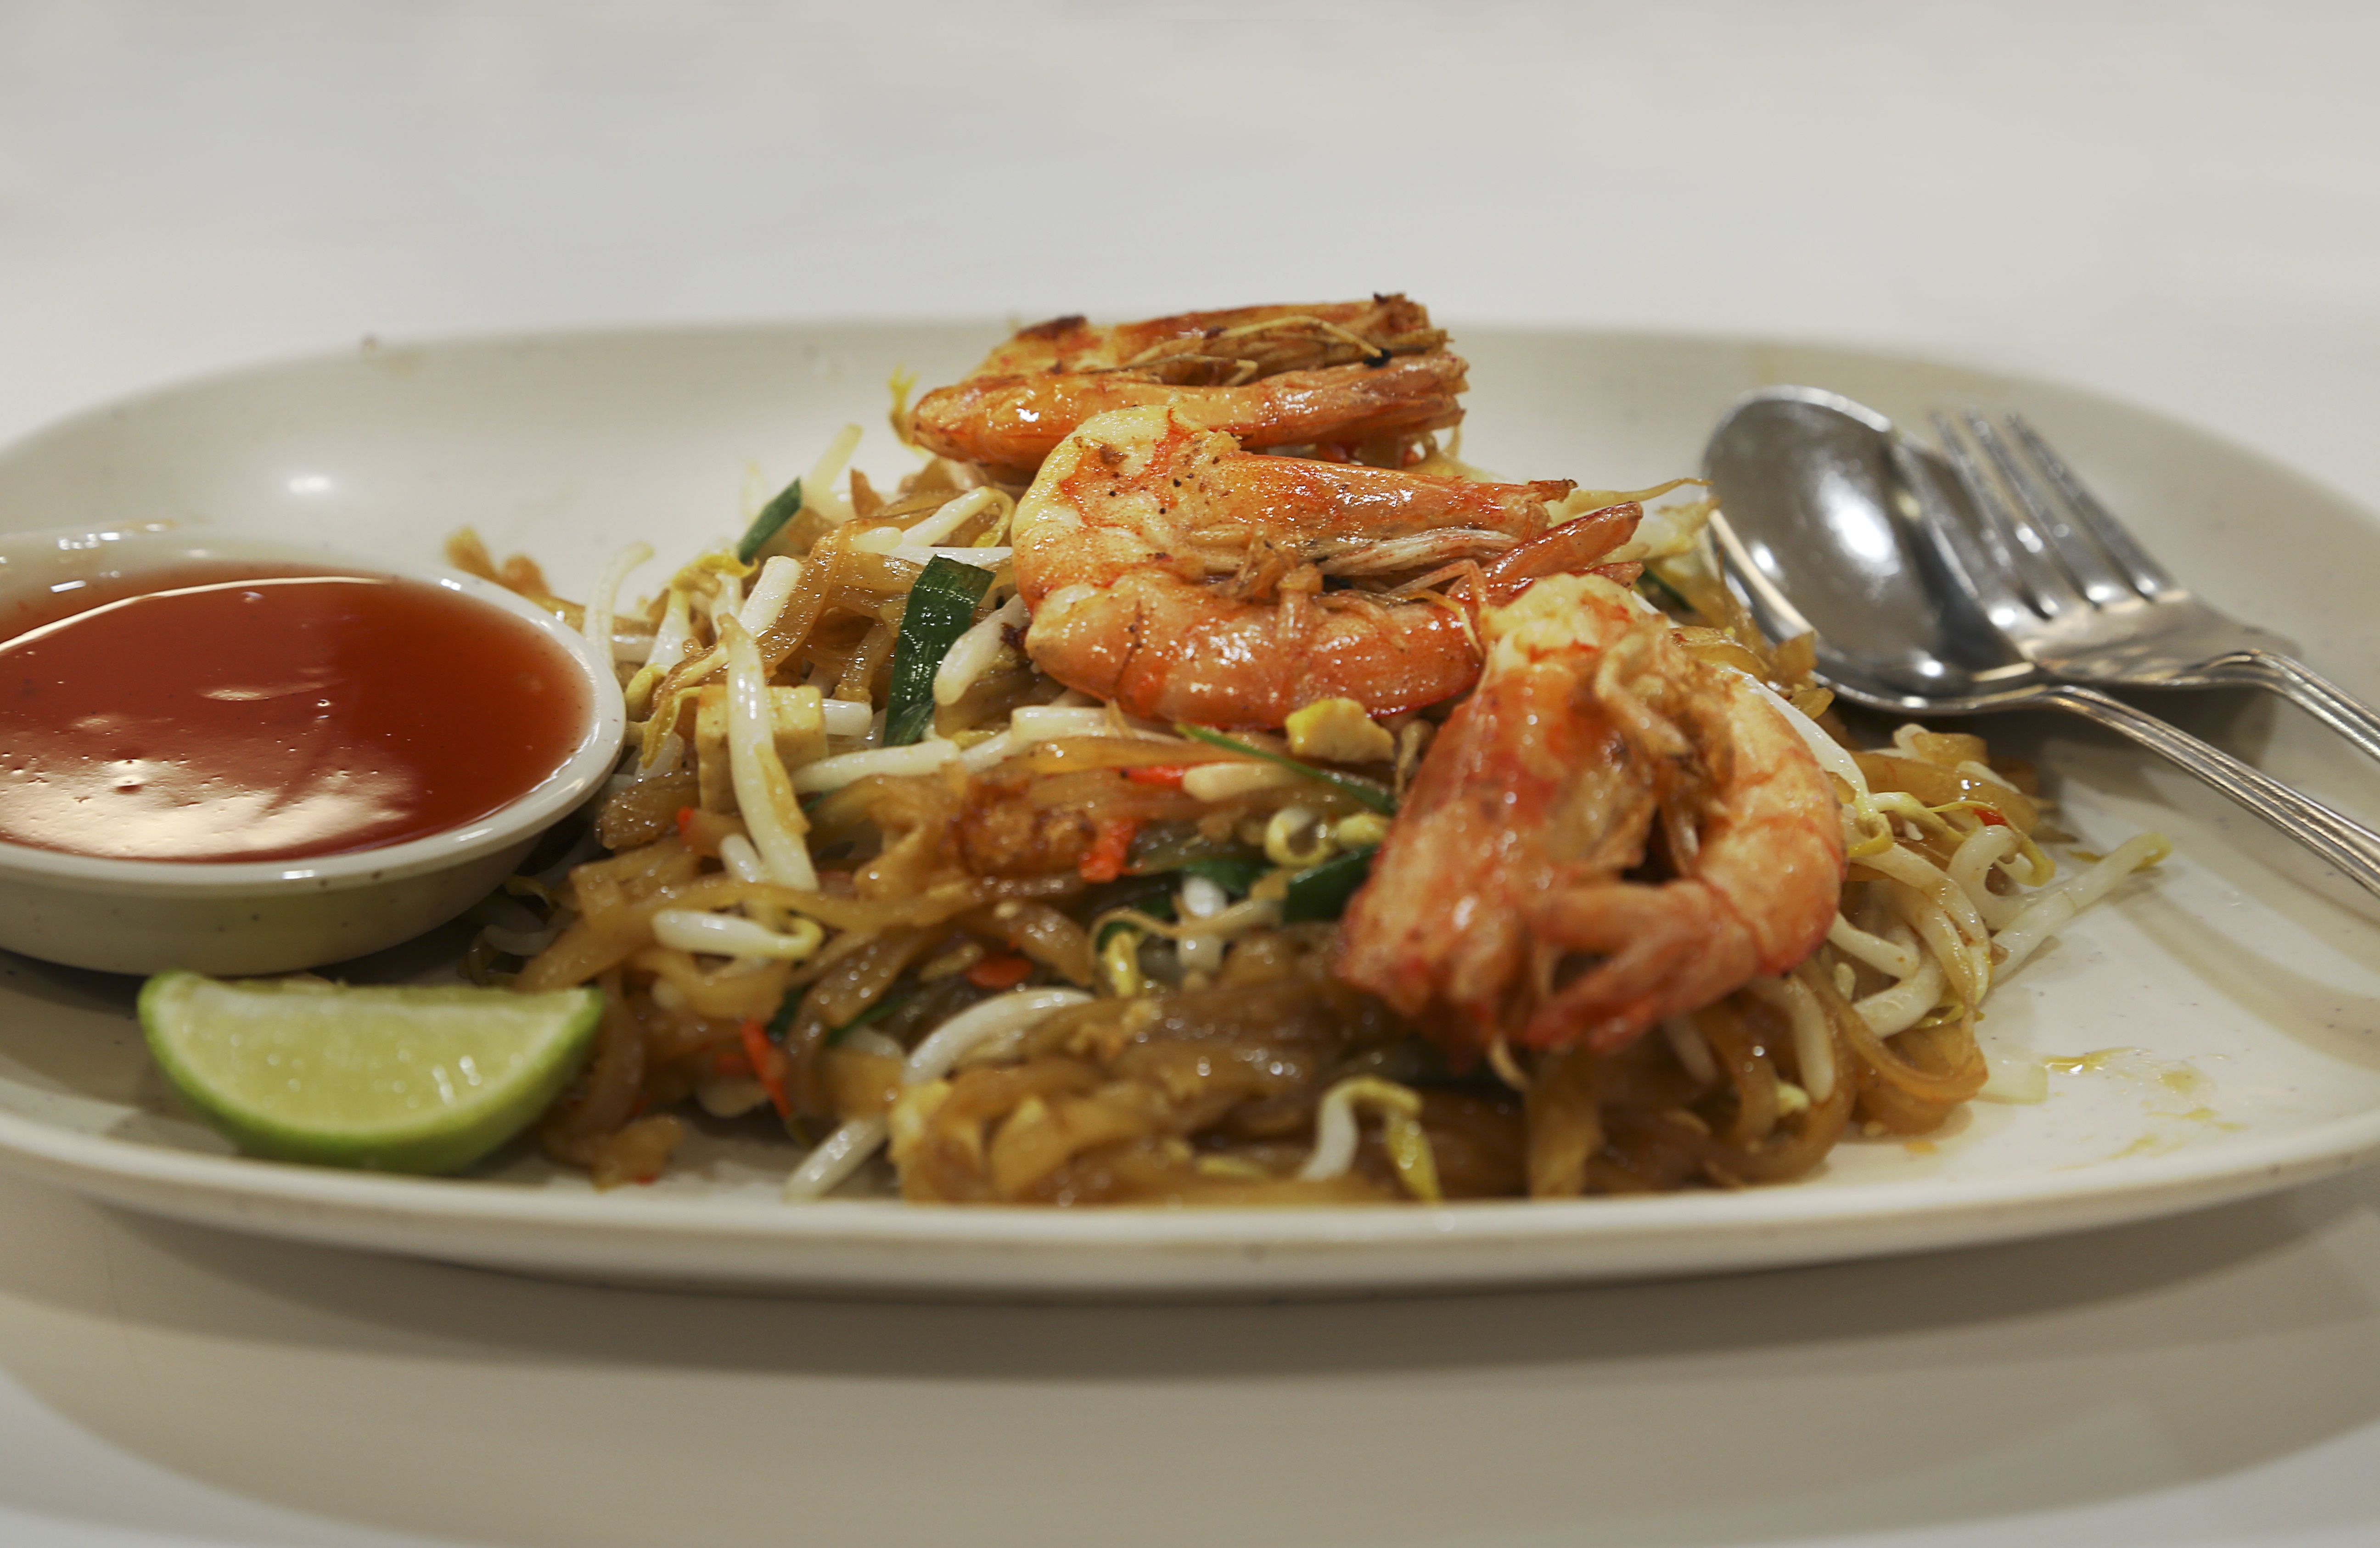
fork, cutlery, restaurant, dish, meal, food, plate, seafood, fish, cuisine, sauce, spoon, noodle, asian food, crustacean, fried, shrimps, spaghetti, prawns, roasted, pad thai, thai food, chinese food, chow mein, southeast asian food, mie goreng